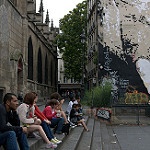
Scene: Outdoor